2015 Finnish parliamentary election

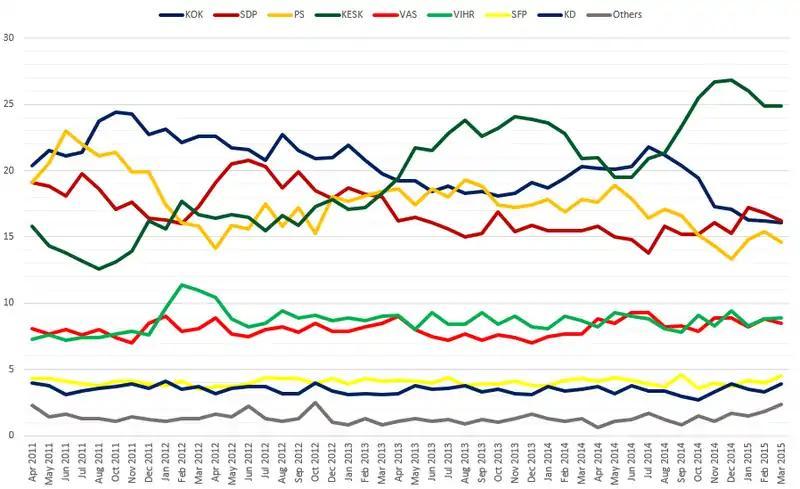
Taloustutkimus opinion polling since 2011 election.

Largest party by electoral district: